Atomic bombings of Hiroshima and Nagasaki

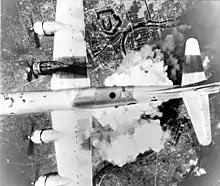
A B-29 over Osaka on 1 June 1945

Even before the surrender of Nazi Germany on 8 May 1945, plans were underway for the largest operation of the Pacific War, Operation Downfall, the Allied invasion of Japan. The operation had two parts: set to begin in October 1945, Operation Olympic involved a series of landings by the U.S. Sixth Army intended to capture the southern third of the southernmost main Japanese island, Kyūshū. This was to be followed in March 1946 by Operation Coronet, the capture of the Kantō Plain, near Tokyo on the main Japanese island of Honshu by the U.S. First, Eighth and Tenth Armies, as well as a Commonwealth Corps made up of Australian, British and Canadian divisions. The target date was chosen to allow for Olympic to complete its objectives, for troops to be redeployed from Europe, and the Japanese winter to pass.